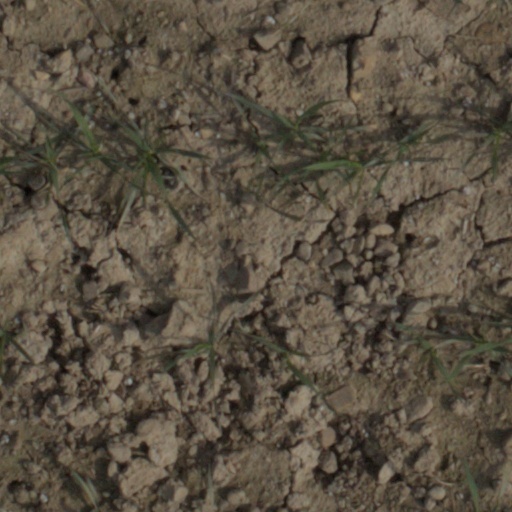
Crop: wheat